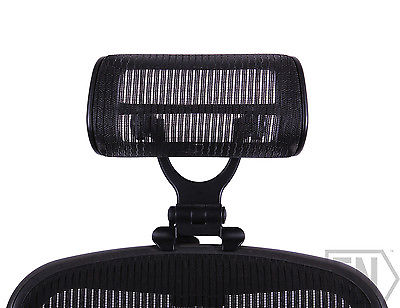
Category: chair